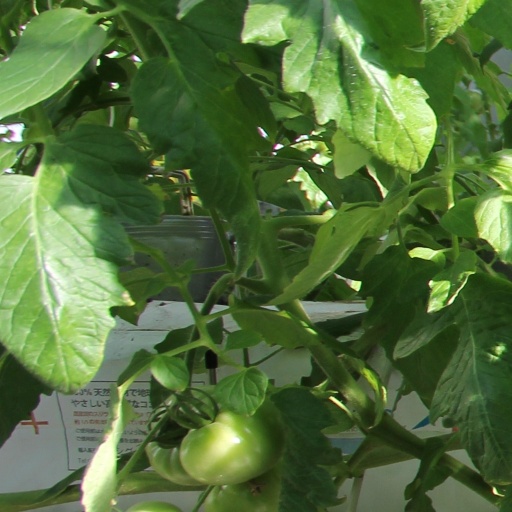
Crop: tomato